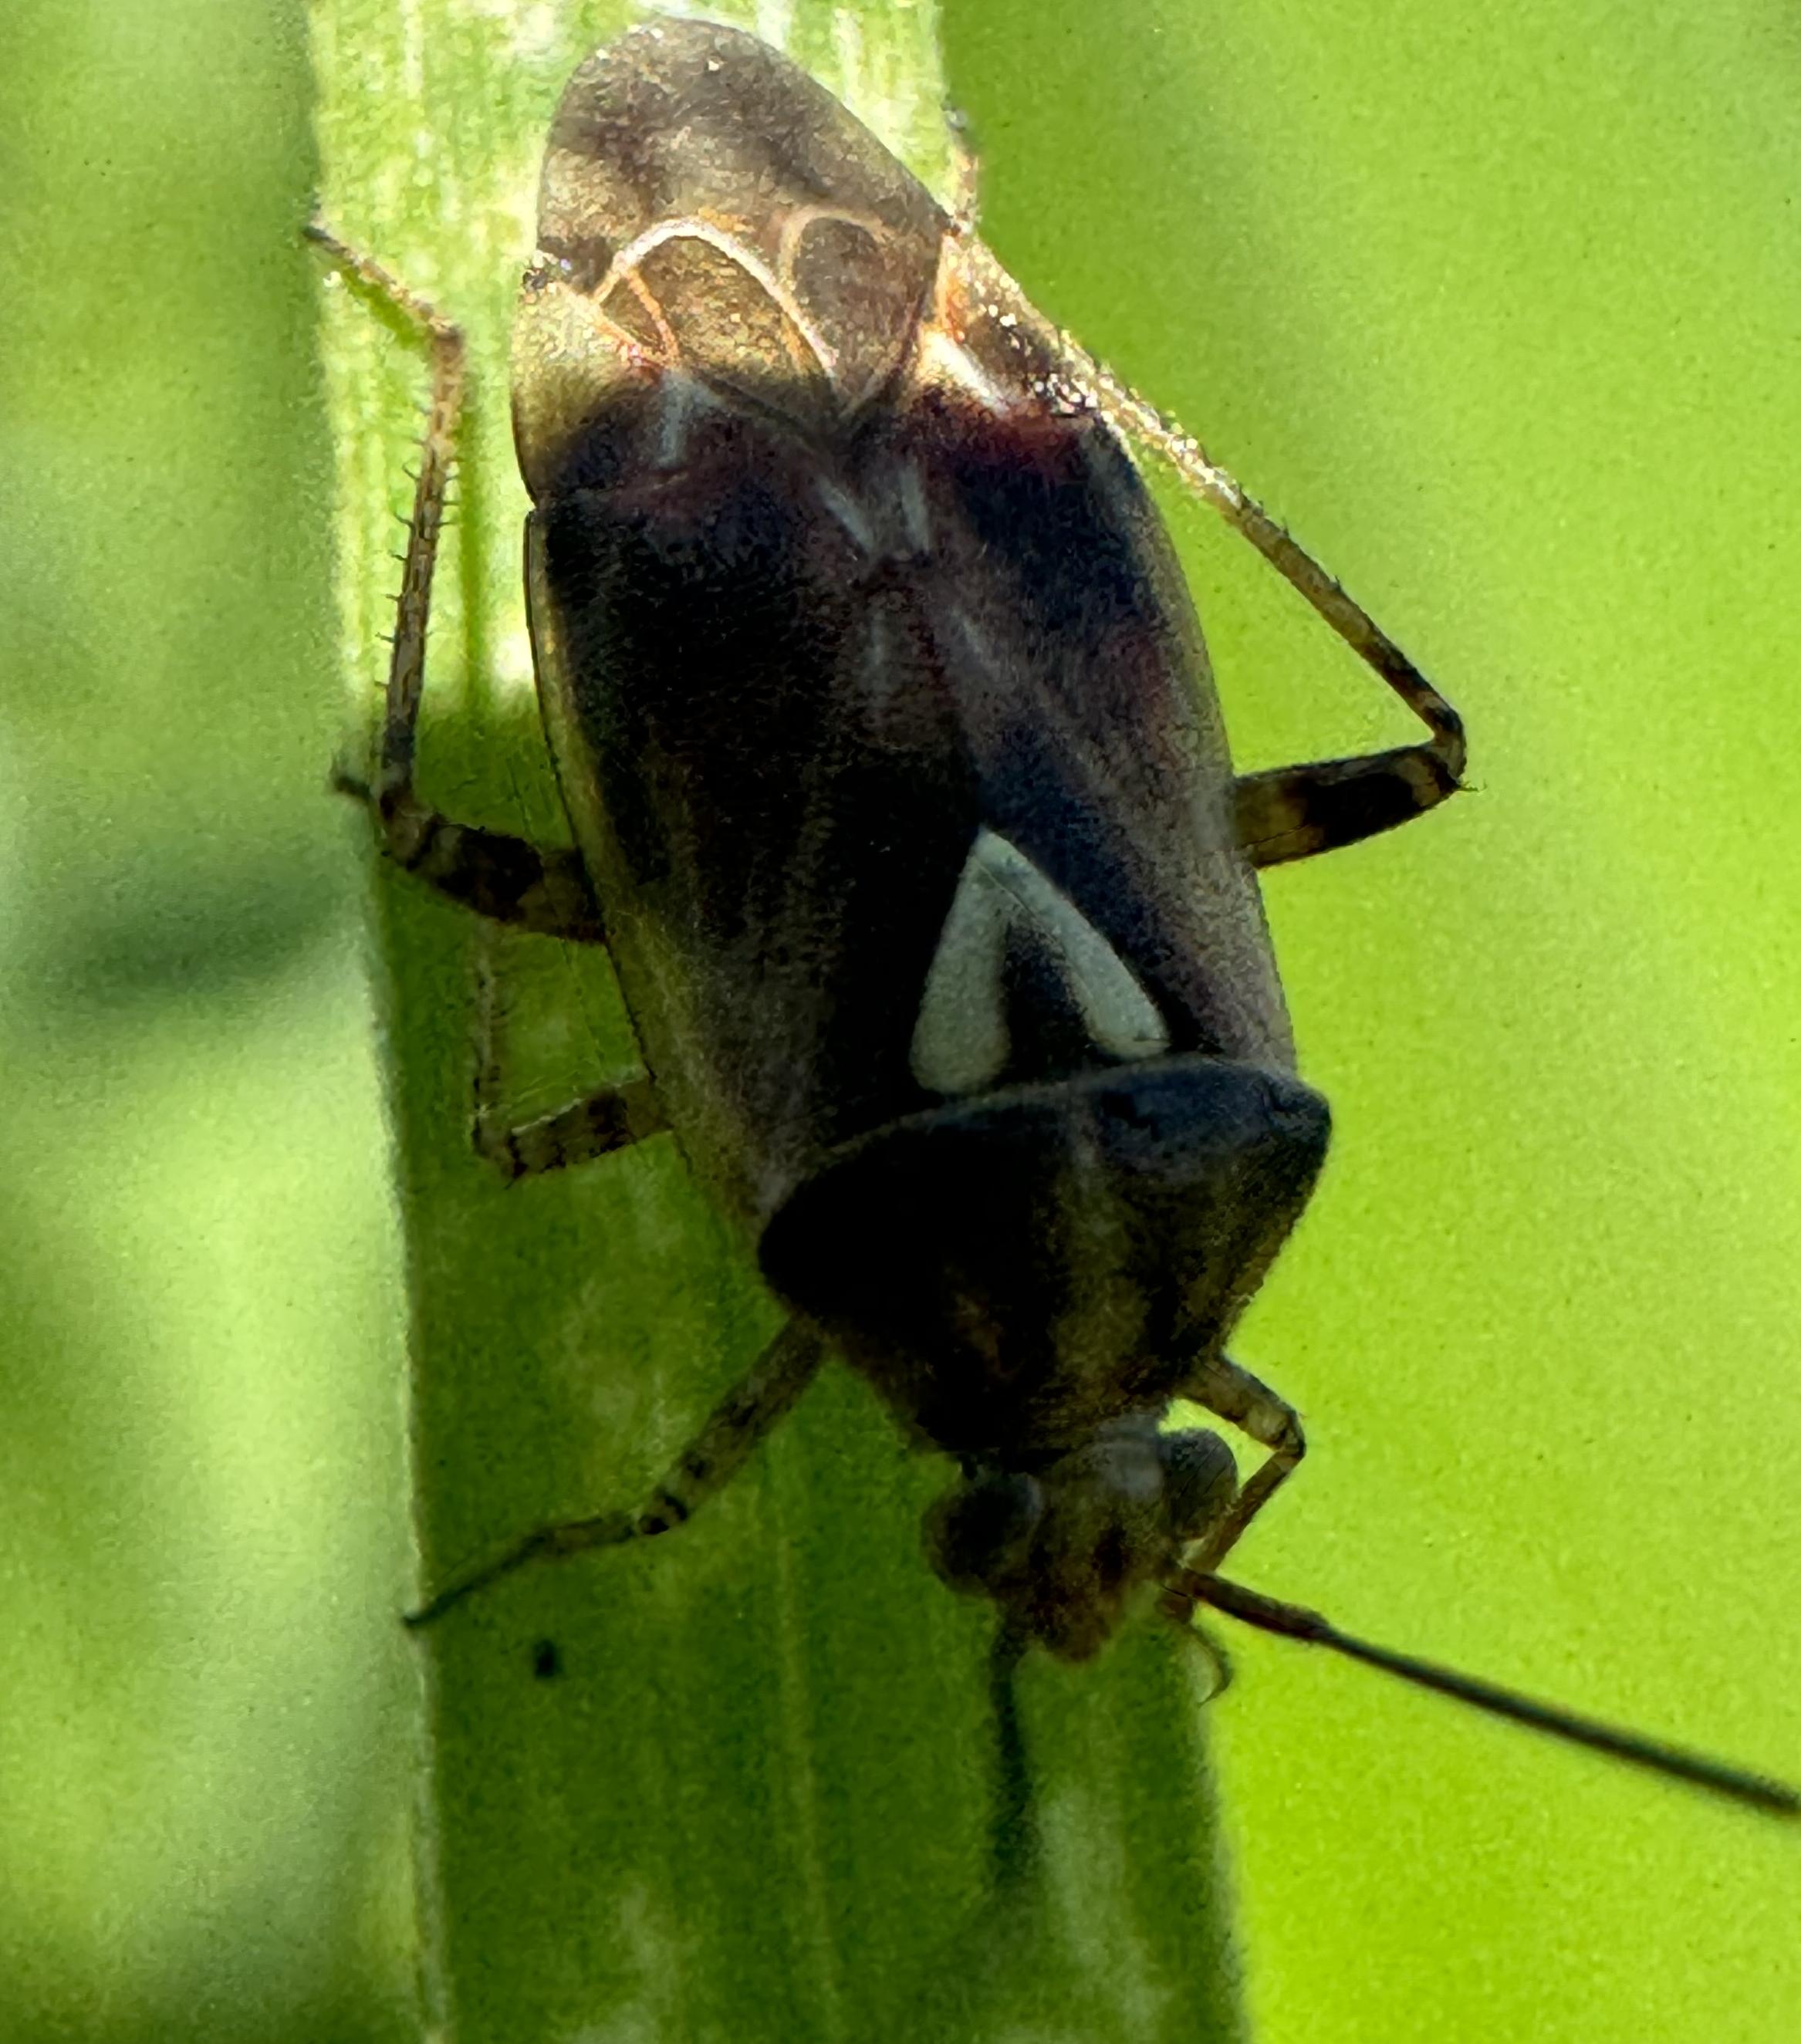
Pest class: lygus_bug